Tunnel of Eupalinos

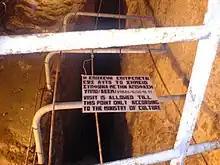
The sign at the end of the part of the Eupalinian aqueduct that is open to the public

Scholars began searching for the tunnel in the 19th century, inspired by the reference to it in Herodotus. The French archaeologist, Victor Guérin identified the spring that feeds the aqueduct in 1853 and the beginnings of the channel. In 1882, work began on clearing the tunnel with the goal of bringing it back into use. This proved too difficult and the effort was called off, but it allowed Ernst Fabricius to investigate the tunnel on behalf of the German Archaeological Institute. He published the results in 1884 as "." Full excavations of the tunnel were carried out by Ulf Jantzen from 1971–1973, who finally cleared the full length of the tunnel, which had become filled with silt. A full survey of the tunnel with detailed geodetic measurements was carried out by Hermann J. Kienast. Portions of the tunnel are open to the public.